Street Fighter V

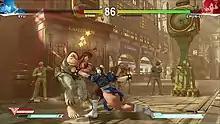
Chun-Li (right) battles Ryu (left) in the Union Station stage. The game features 3D characters and backgrounds, but is played in a 2D arena.

"Street Fighter V" carries on the 2D fighting gameplay of its predecessors, in which two fighters use a variety of attacks and special abilities to knock out their opponent. The game features the EX gauge introduced in "Street Fighter III", which builds as the player lands attacks and can be used to either power up special moves or perform super combos known as Critical Arts, although the Focus Attacks from the previous game have been removed. New to this game is the "V-Gauge", which builds as the player receives attacks and adds four new techniques: V-Skills, V-Reversals, V-Triggers, and V-Shifts. V-Skills are special attacks unique to each fighter; for example, Ryu can parry an attack while M. Bison can reflect projectiles, some of which build V-Gauge when successfully performed. V-Reversals allow players to use a section of the V-Gauge to perform a counter move whilst being attacked. Similarly, V-Shifts use one section of the V-Gauge to dodge and potentially counter an incoming attack. Finally, V-Triggers use the entire V-Gauge to allow the player to perform a unique ability, such as a temporary damage boost for Ryu's energy balls or added hits to Chun-Li's attacks. Additionally, the Stun Meter, which has been present since "Street Fighter III", is made visible under the health bars in this game. The Stun Meter increases when receiving consecutive attacks and will cause the player to become stunned if filled; thus, it encourages players to play offensively when the opponent's Meter is close to full. The game also features an interactive arena, showcasing special animations when a player is defeated at the edge of the arena.